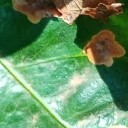
Label: Miner